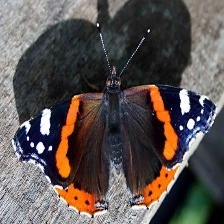
Species: RED ADMIRAL
Butterfly family (ImageNet category): admiral